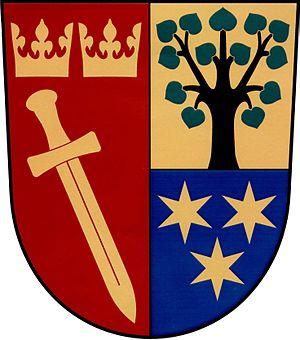
Kraborovice est une commune du district de Havlíčkův Brod, dans la région de Vysočina, en République tchèque. Sa population s'élevait à 96 habitants en 2019.